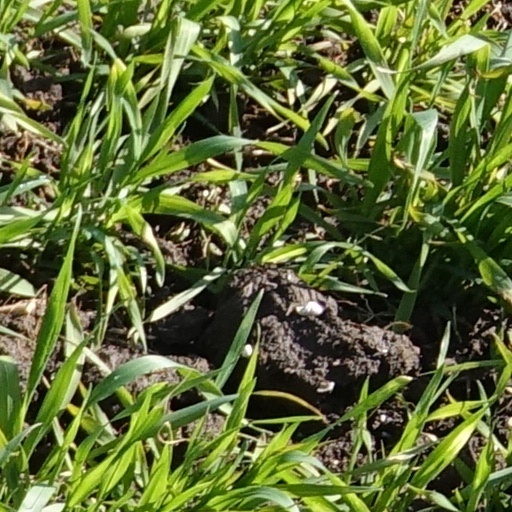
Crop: wheat